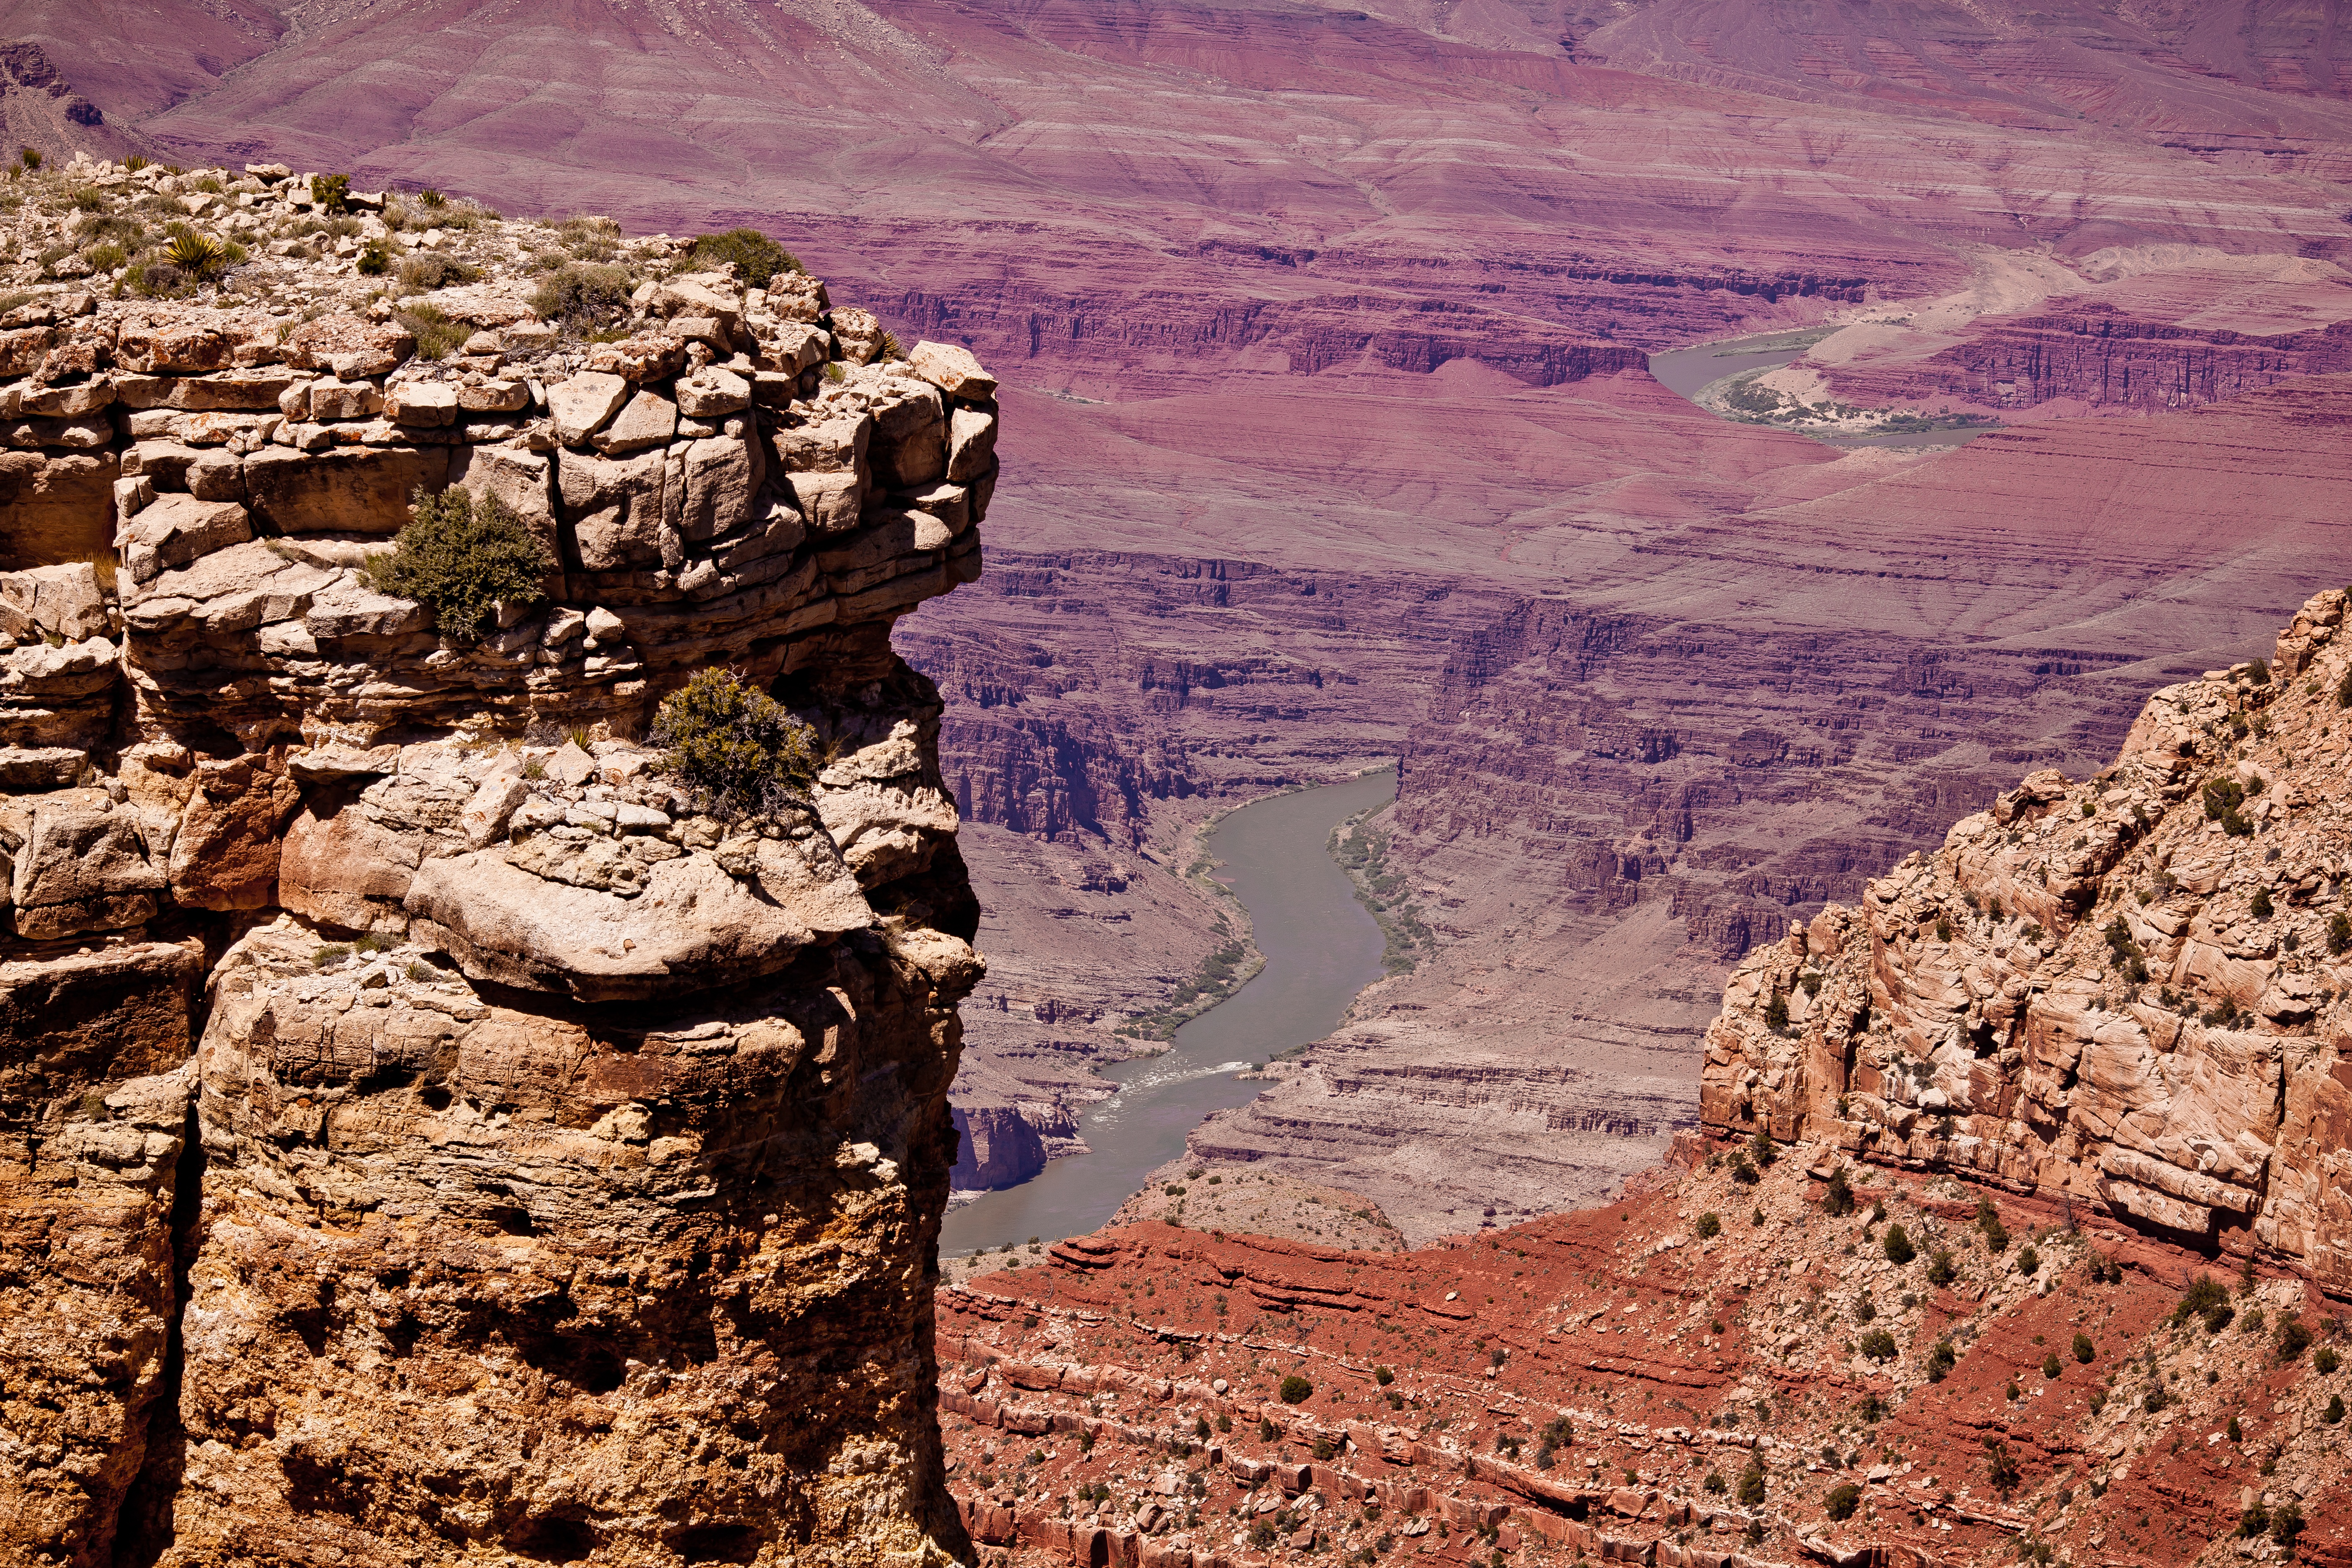
landscape, nature, rock, wilderness, sky, adventure, view, valley, panorama, summer, travel, formation, dry, cliff, arch, usa, america, holiday, gorge, canyon, grand canyon, terrain, national park, california, arizona, places of interest, road trip, stones, clouds, geology, mountains, badlands, deep, plateau, wide, nevada, wadi, las vegas, enormous, landform, rock mountain, grand canyon national park, colorado river, canyon state, geographical feature